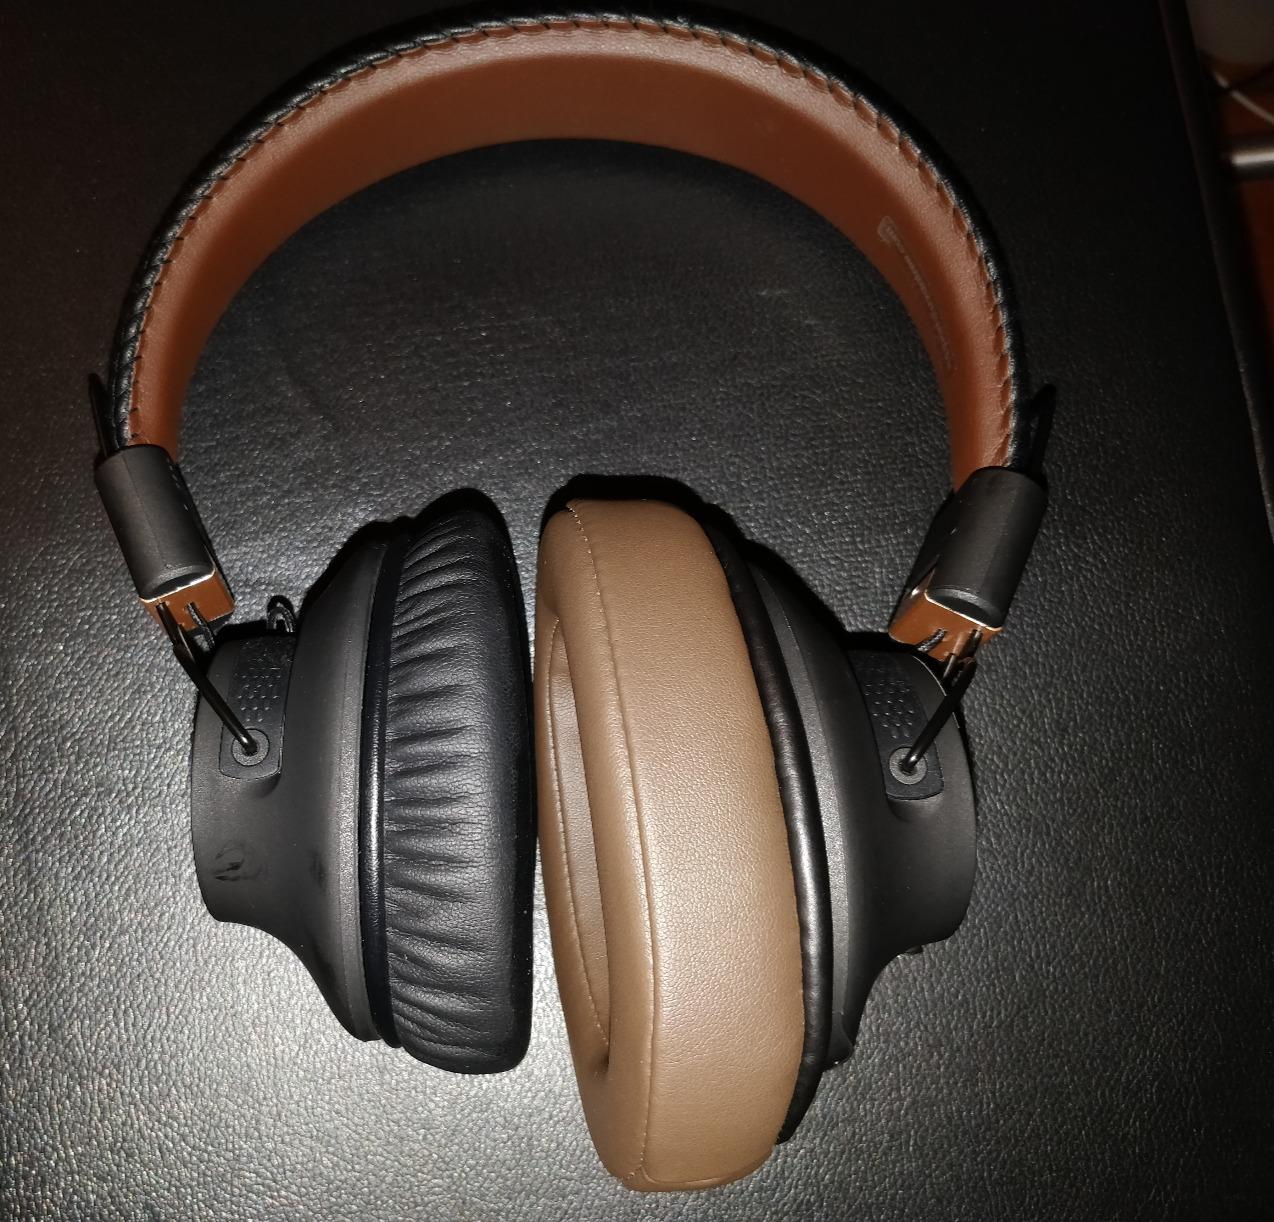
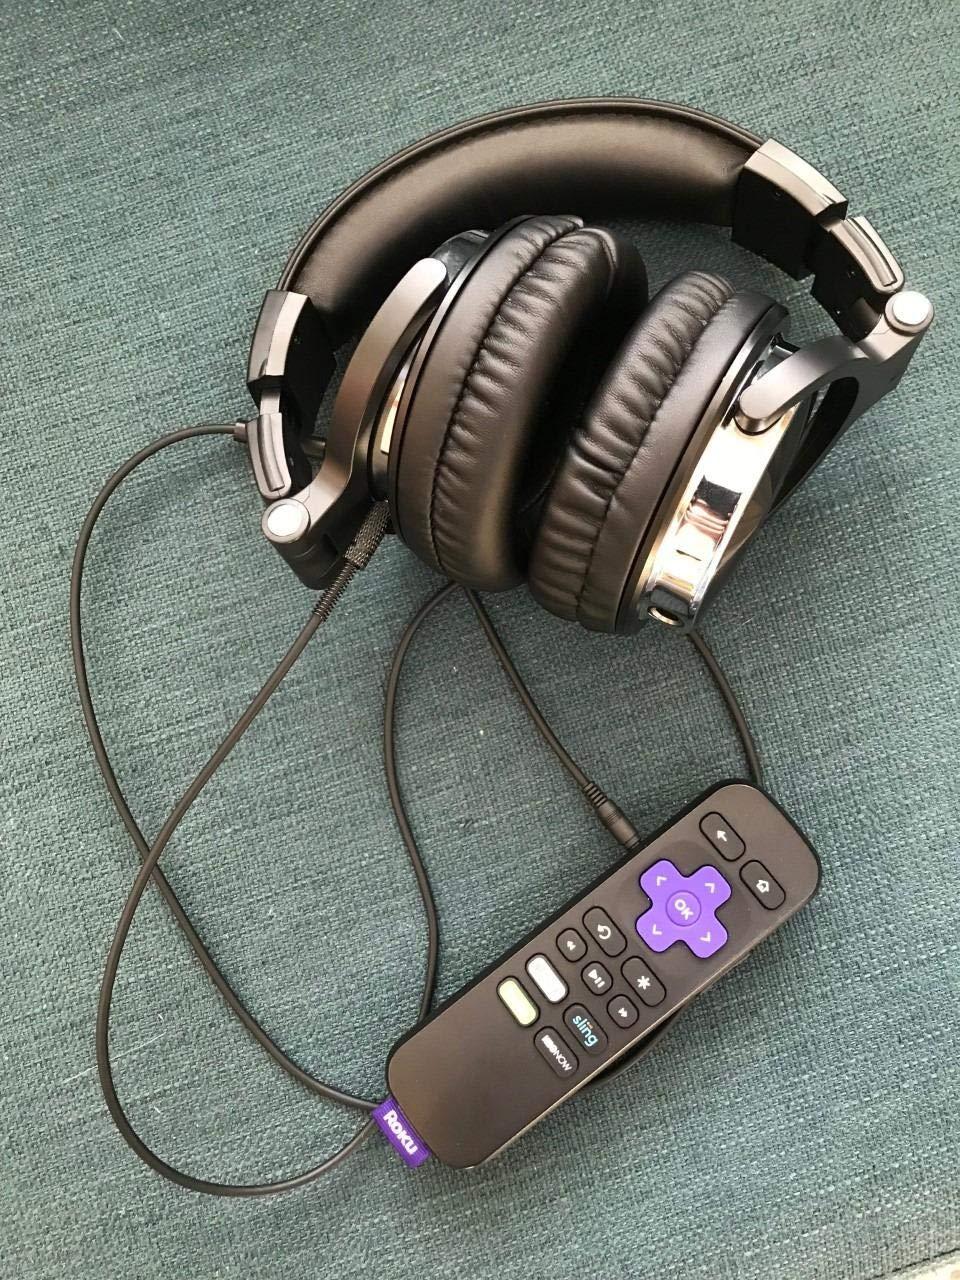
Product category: headphones
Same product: no